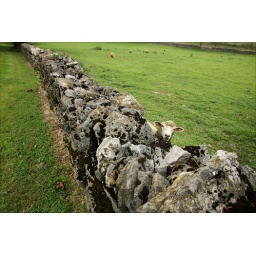
Sheep behind an old rock fence at Pleasant Hill, &amp;quot;Shakertown&amp;quot;, in Mercer County.